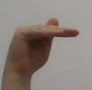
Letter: khaa